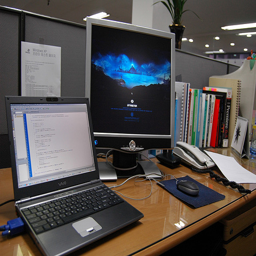
Laptop computer on a work desk next to a monitor.
A shiny looking computer desk with a laptop and monitor.
office space with computer, second monitor and books
A desk with a laptop, computer and several books on it.
A computer and laptop sitting on a desk.